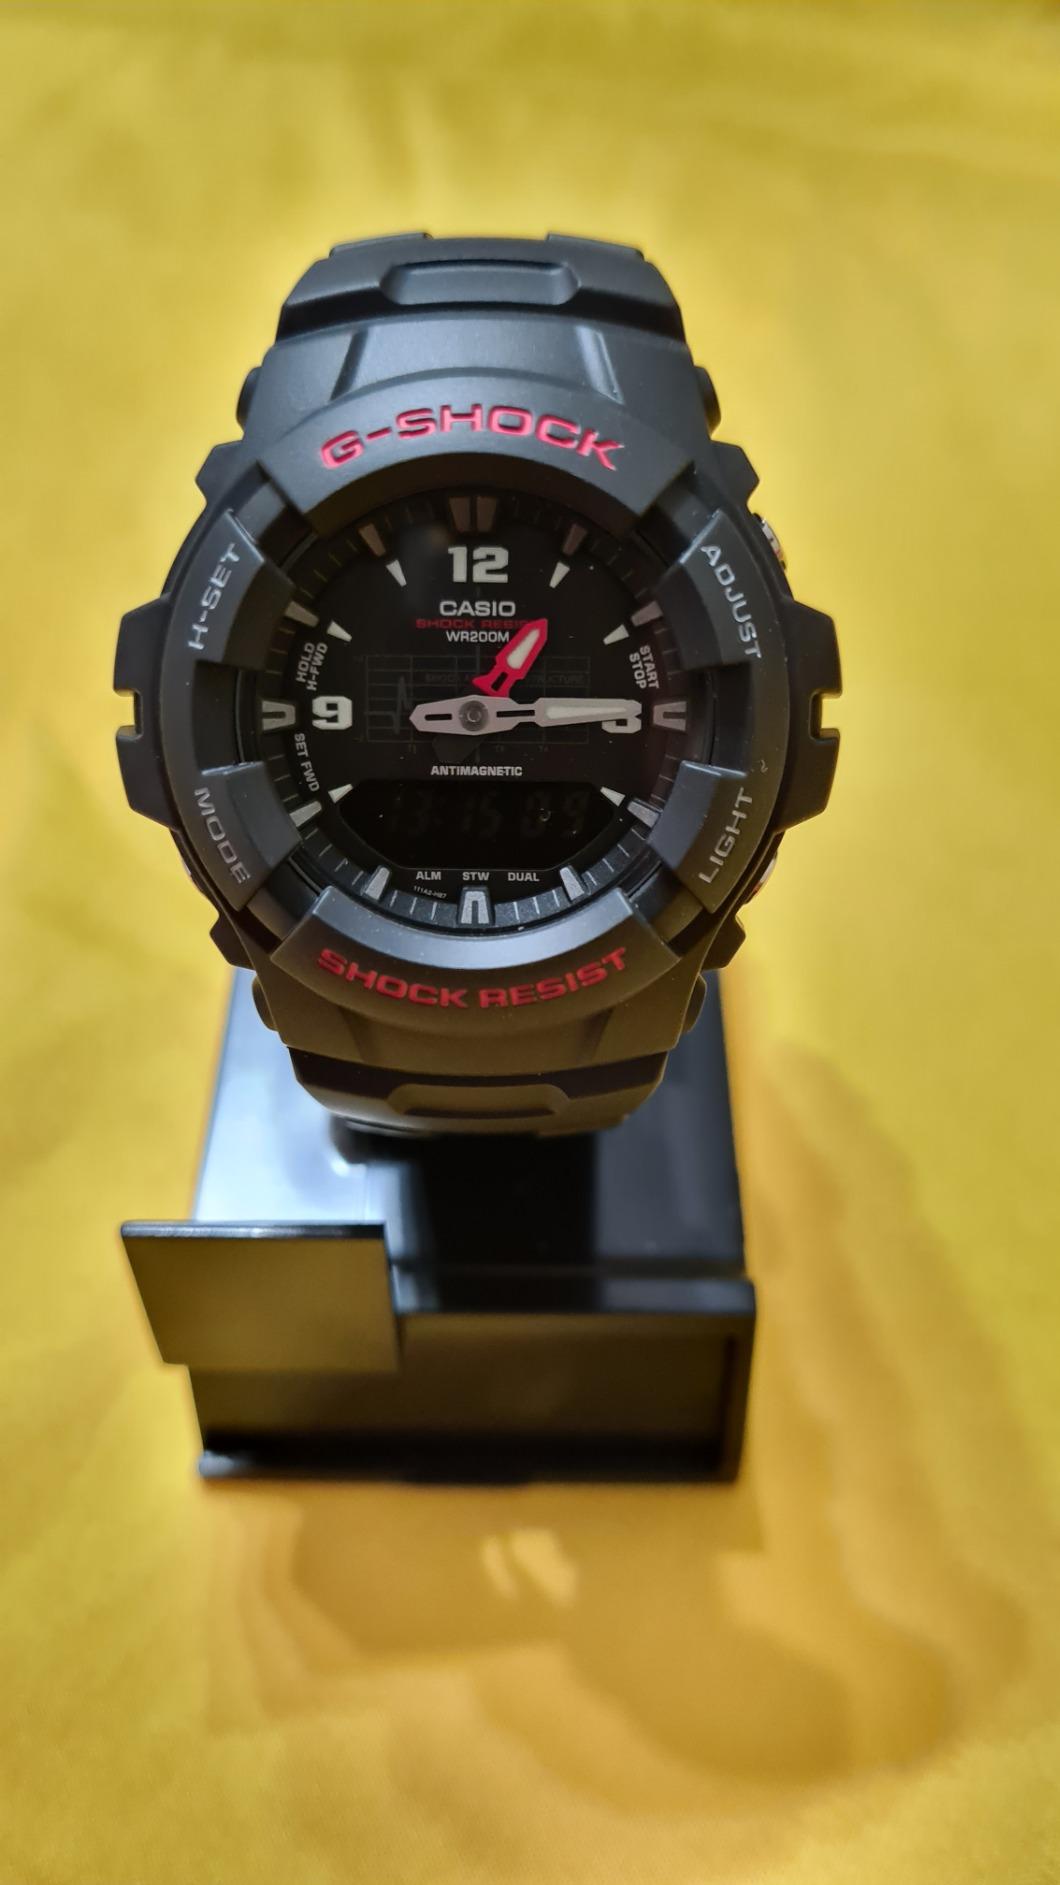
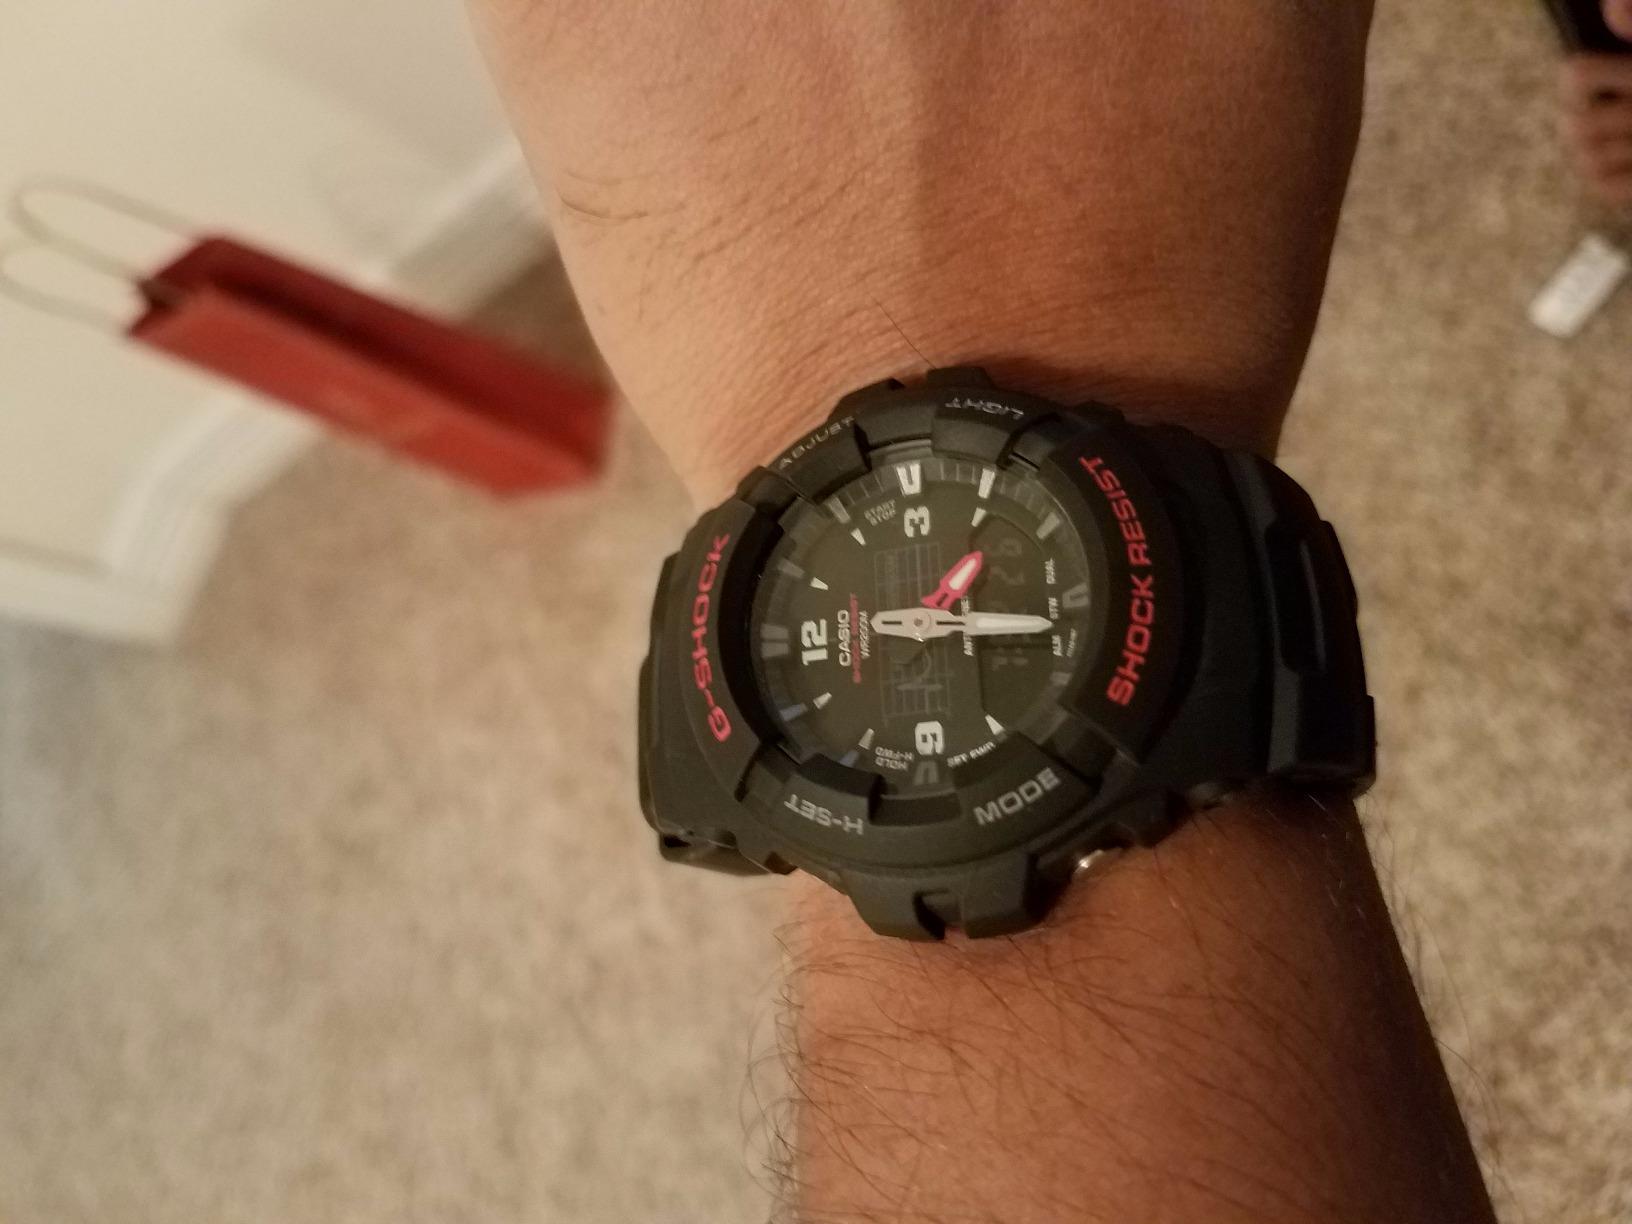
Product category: accessories_watch
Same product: yes